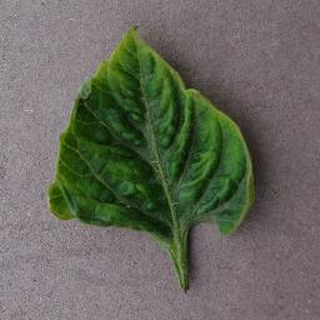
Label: tomato_yellow_leaf_curl_virus